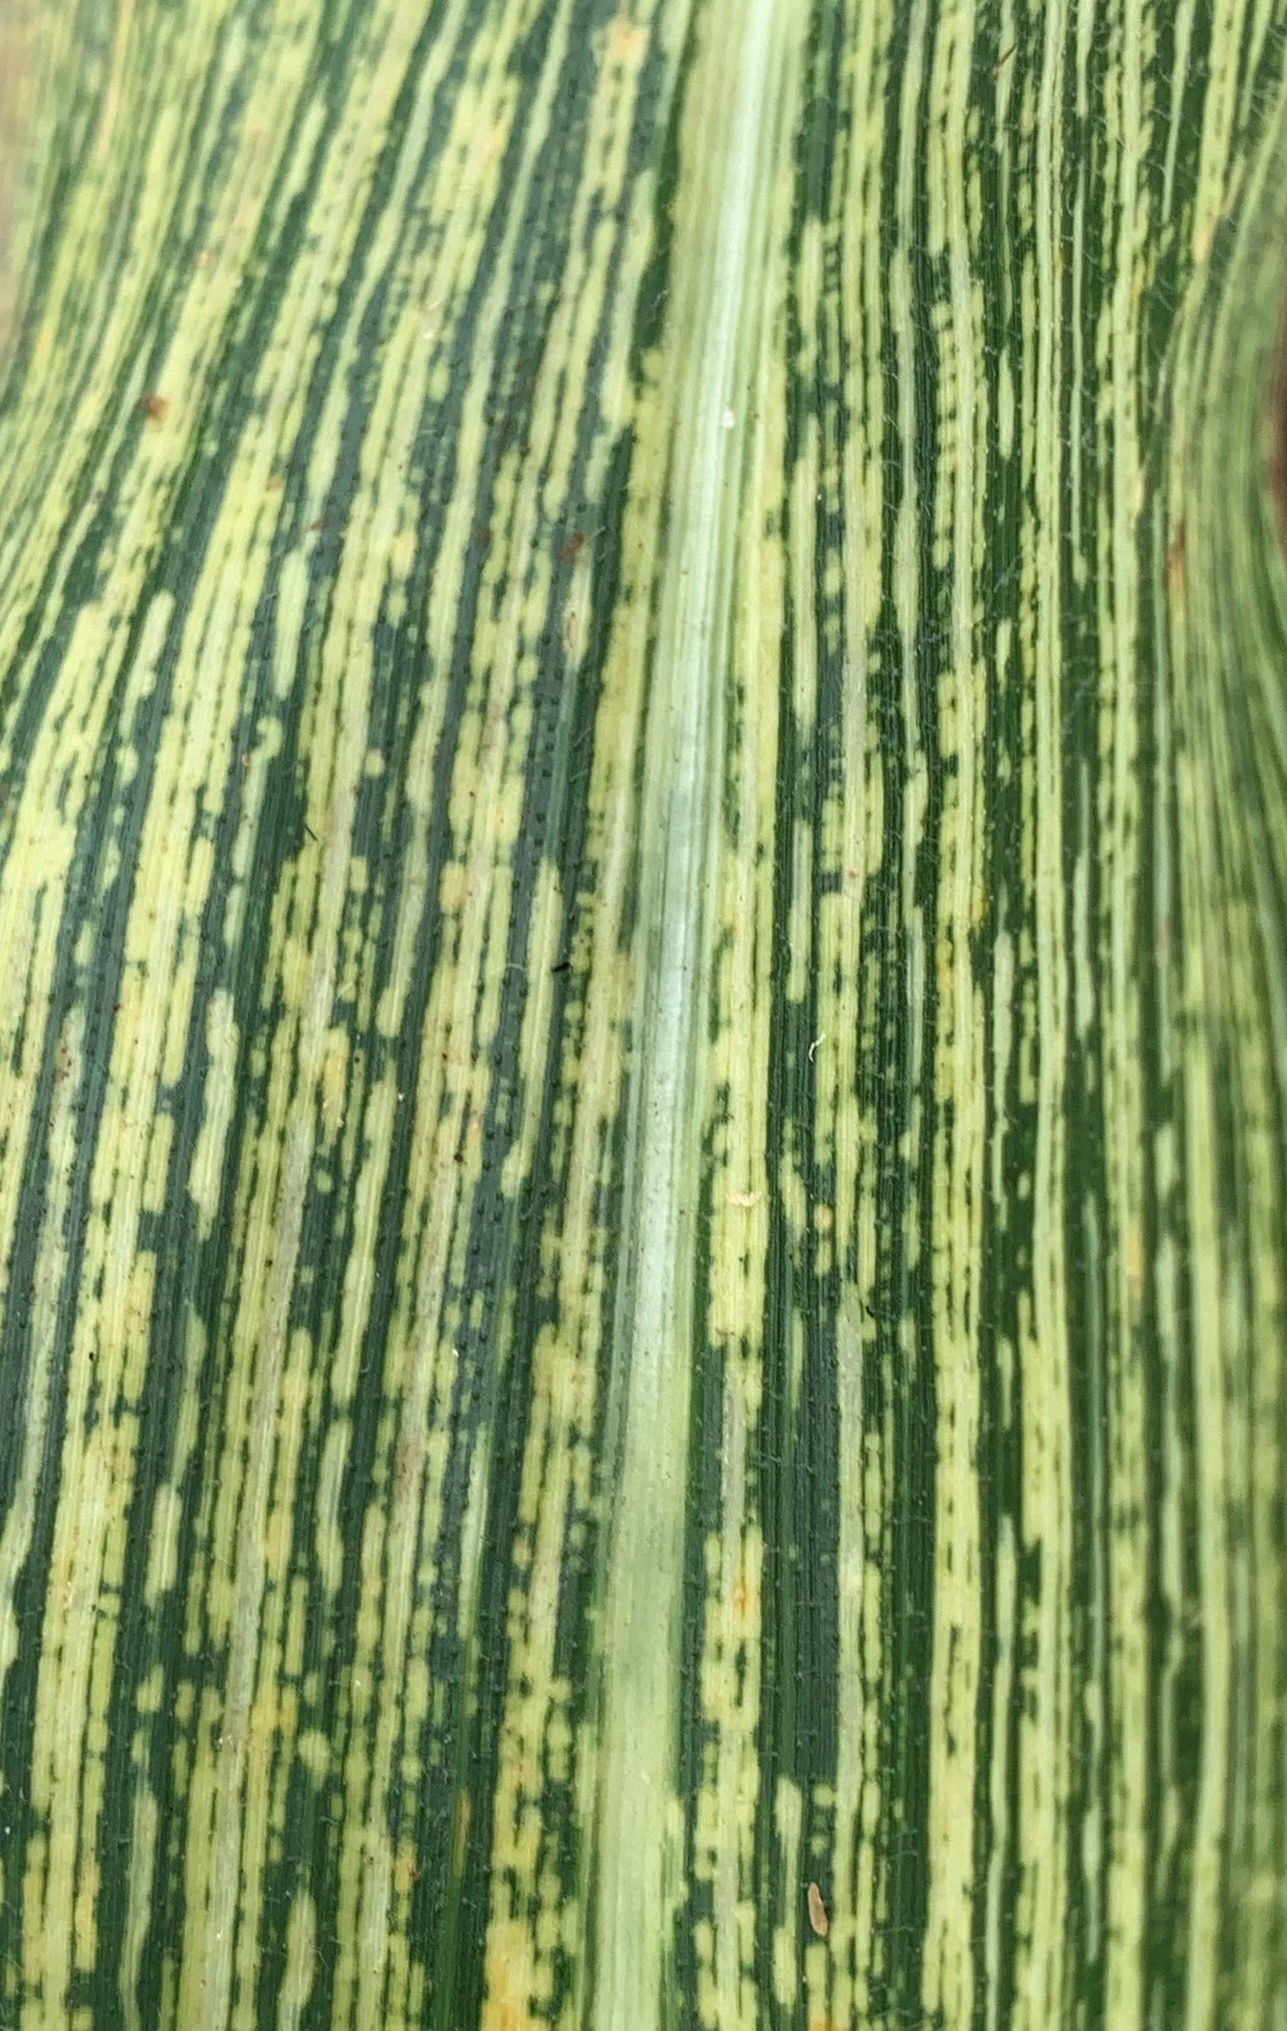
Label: MSV